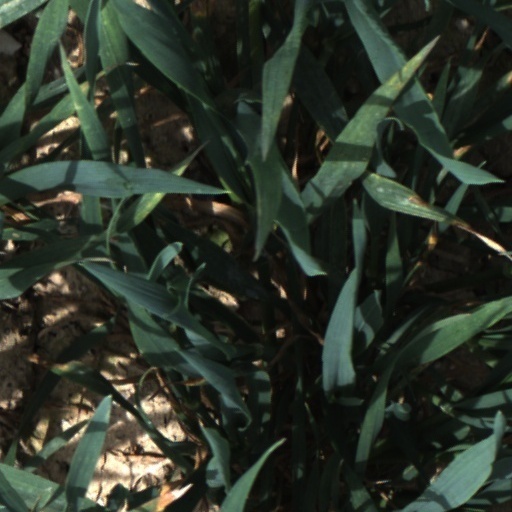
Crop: wheat